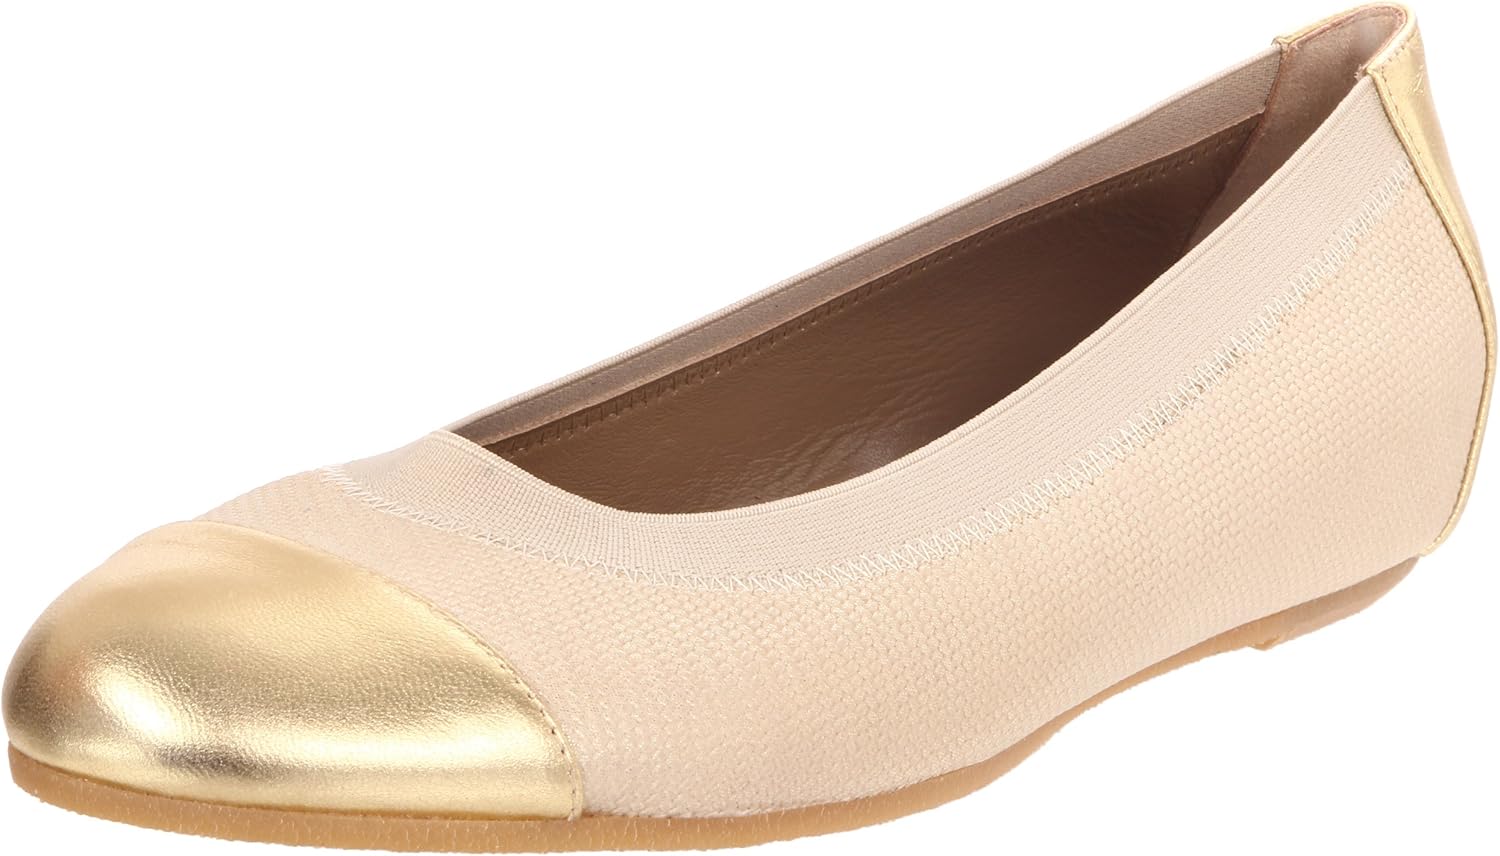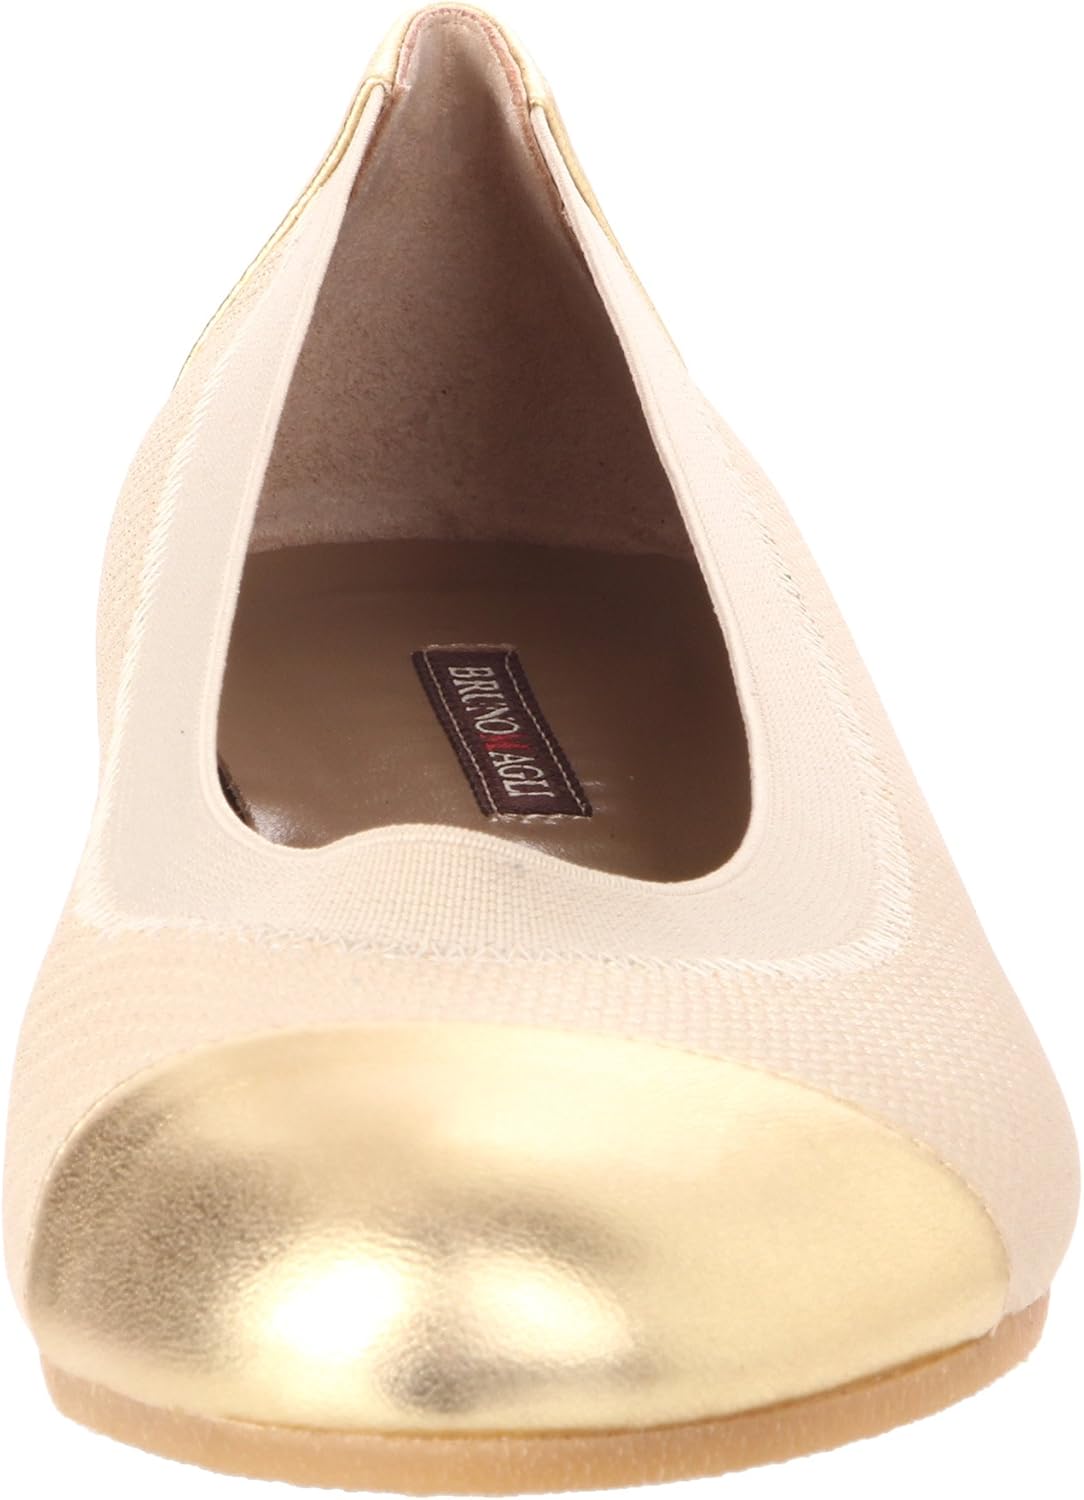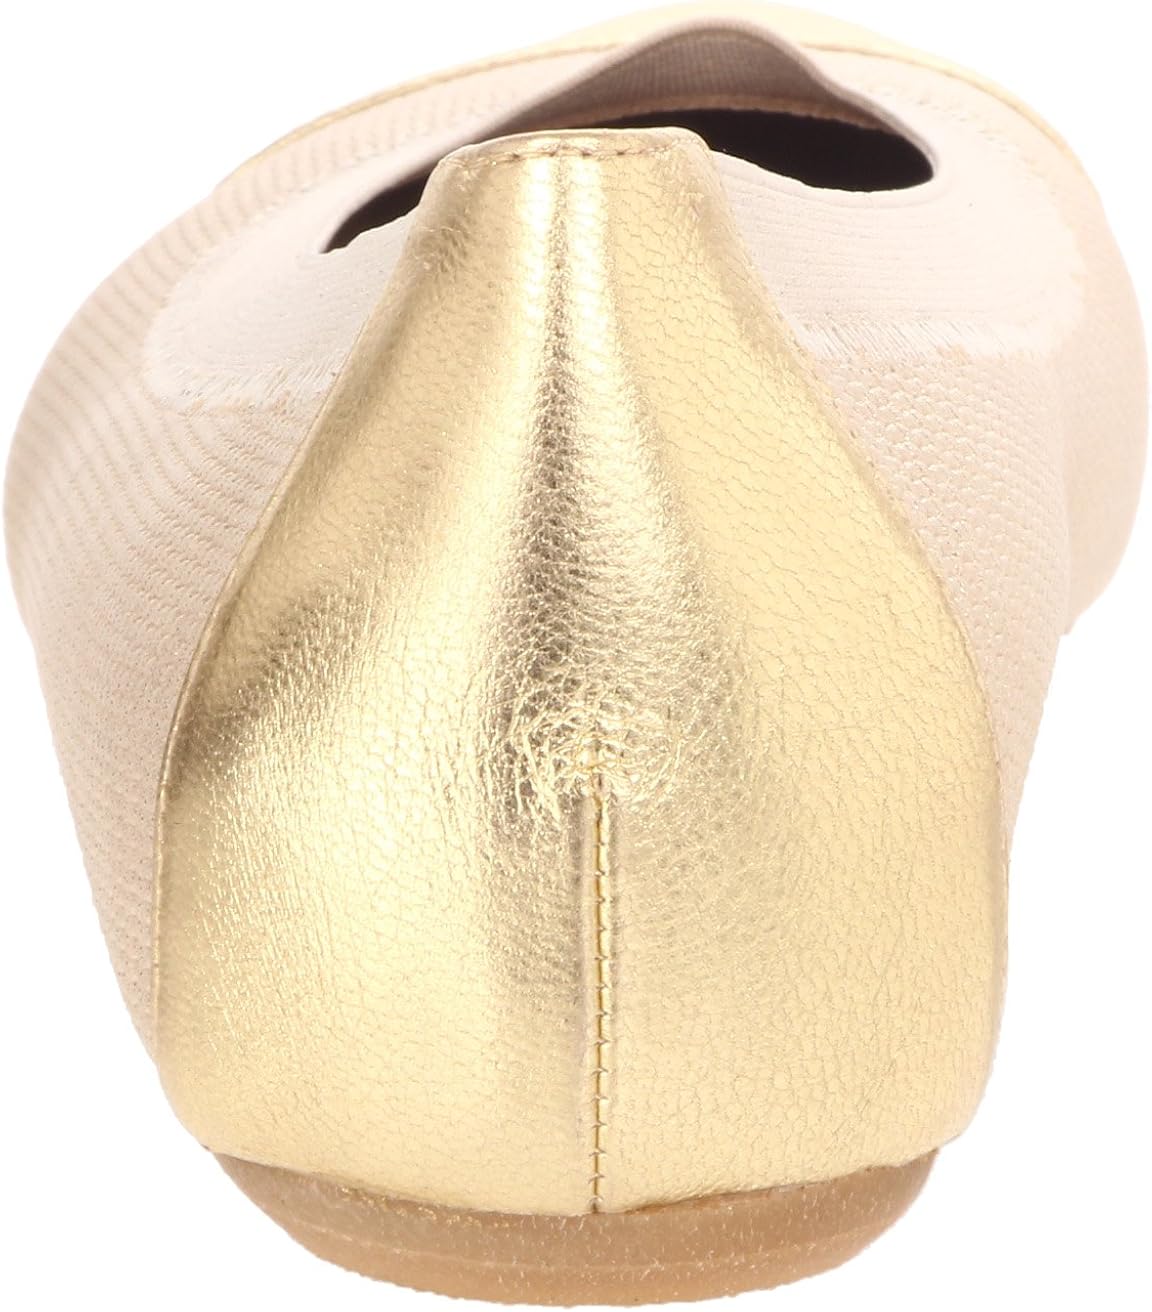
Bruno Magli Women's Bogolino Ballet Flat
Category: AMAZON FASHION
Founded by the Magli family in 1936 in Bologna Italy, Bruno Magli shoes and accessories are elegant designs of high quality craftsmanship, offering a sense of style and prestige to a sophisticated and fashion conscious consumer. Bruno Magli footwear is handcrafted from the finest leathers available, for a luxurious and stylish look while delivering extraordinary comfort. With a dedication to the extensive Italian design tradition, Bruno Magli has been handcrafting footwear and accessories in Italy for over 69 years. The result is one of the most respected, innovative, sophisticated, contemporary and distinctive lines in the fashion world today.
Features: 100% Leather and fabric | Rubber sole | Heel measures approximately 0.25"